Andreas Hoven

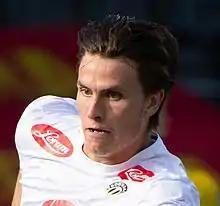
From the match between Sogndal and Raufoss on 31 July 2020

Andreas Hoven (born 20 February 1998) is a Norwegian football player who plays as midfielder for Stabæk.